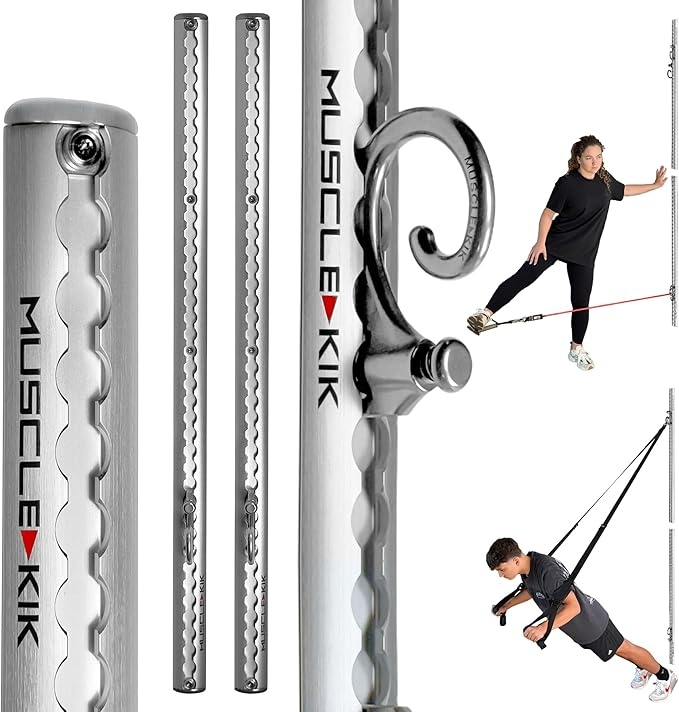
Aluminum Wall-Mounted Anchor Fitness System - Adjustable, Multi-Functional, Space Saving Home Gym Solution for Strength Training, Workout Goals | 100+ Exercises, Easy Installation, 300lbs Capacity
About This SPACE-SAVING ELEGANCE: The MUSCLE KIK Adjustable Workout Wall Anchor System boasts a clean, minimalist design, meticulously crafted from aircraft aluminium and stainless steel in a sleek brushed finish. Transform any room into a modern home gym without sacrificing valuable floor space. VERSATILE EXERCISE HUB: Unlock a repertoire of over 100 exercises with this resistance band wall anchor and suspension strap system. Target various muscle groups and enjoy a full-body workout without leaving the comfort of your home. Perfect for those who crave a dynamic fitness routine. MAXIMUM STRENGTH: With a pulling force capacity of over 300lbs in any direction, our home gym system ensures a challenging workout session with resistance bands or suspension straps. Push your limits and achieve your fitness goals with ease. EASY INSTALLATION, SEAMLESS EXPERIENCE: Included in your package is a QR code leading to an effortless step-by-step installation video. Embrace the simplicity of setting up your Muscle Kik home gym with all necessary hardware included. No more excuses – just results. CUSTOMIZABLE LOCKING POSITIONS: Enjoy the flexibility of 70 different locking positions for the single rail, allowing you to personalize your workout routine. This resistance band and suspension strap wall anchor system provide adaptability to meet your fitness needs and preferences with precision. Do not miss the opportunity, simply click “ADD TO CART” to order yours today! Overview Brand : Muscle-kik Material : Stainless Steel & Aluminum Color : Set of 2 - Silver Item Weight : 2.2 Kilograms Sport : Exercise and Fitness
Brand: 내 스토어
Category: Sporting Goods > Fitness & General Exercise Equipment > Suspension Trainers > Suspension Training Accessories